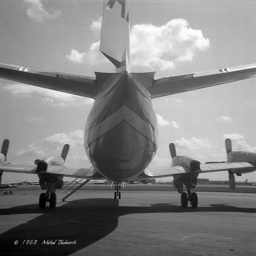
A black and white photo of the back of a large plane.
A large jet at an airport runway.
A large airplane sitting on top of an airport runway.
The back end of a plane's tail section on the tarmac of an airport.
Black and white photograph of the back of a jet airliner.